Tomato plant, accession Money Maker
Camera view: bottom (45 deg); turntable rotation: 270 degrees
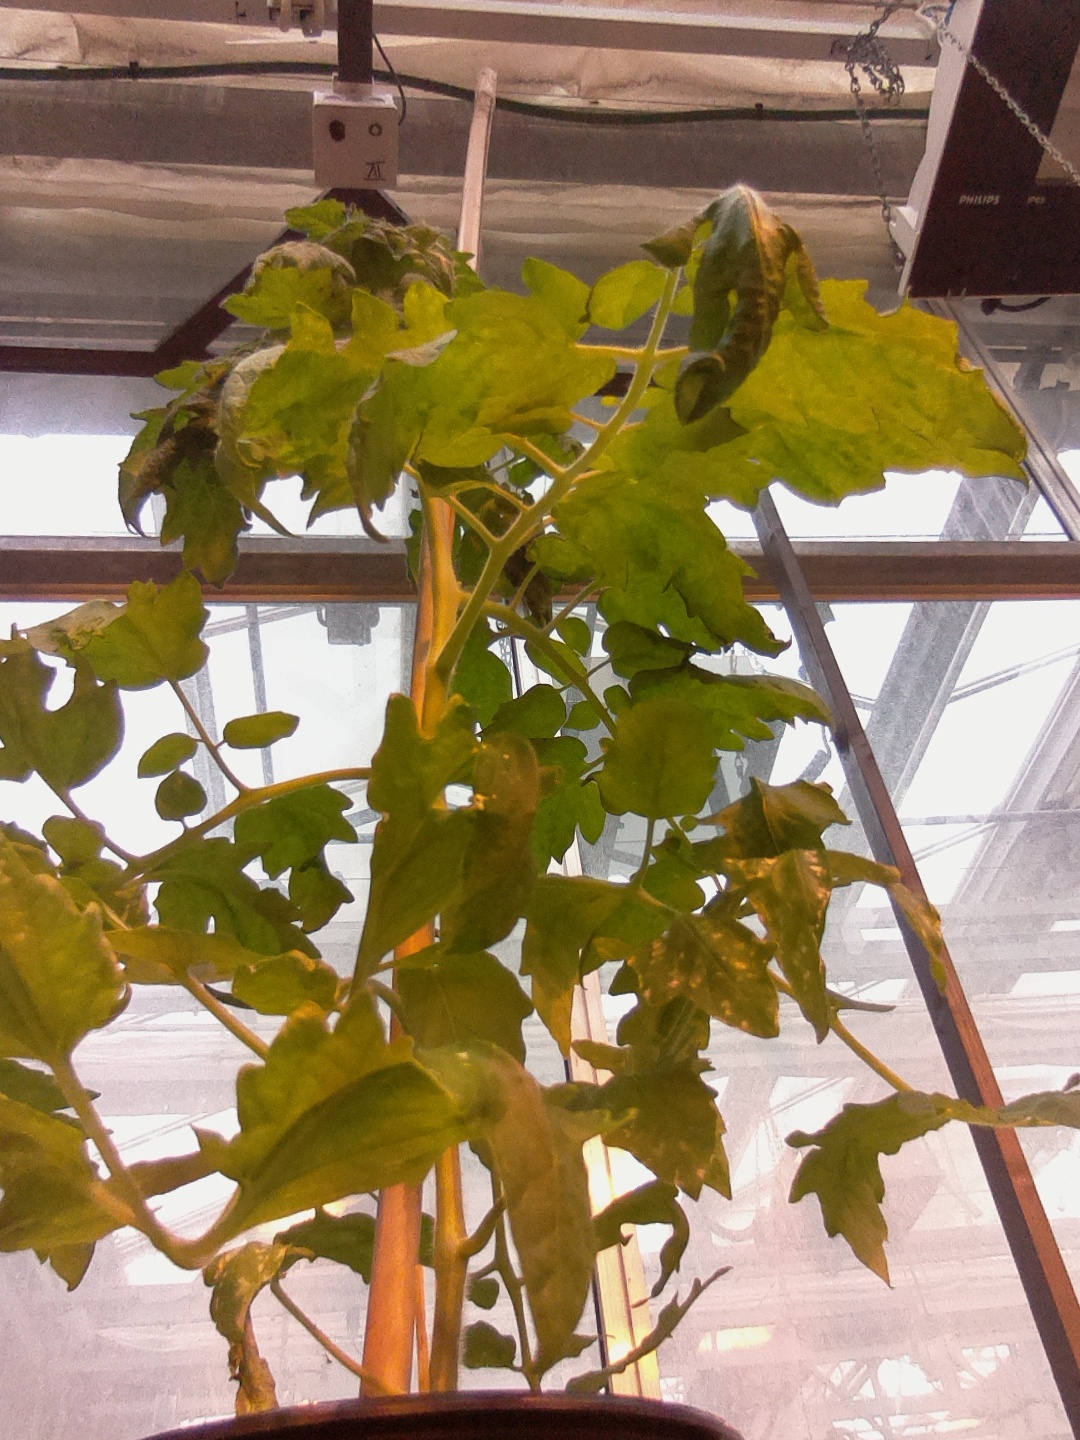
BBCH growth stage 53: 3 inflorescences visible